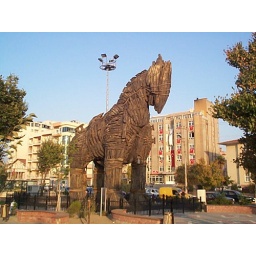
The wooden horse that was built for the movie 'Troy' now resides in Canakkale